Taxpayer March on Washington

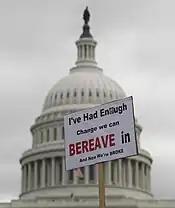
Protest sign with the United States Capitol dome in the background

FreedomWorks began planning the event in March 2009, according to a FreedomWorks spokesperson. The political advocacy groups Americans for Prosperity and FreedomWorks were "probably the leading partners" in the event, according to "The Guardian".